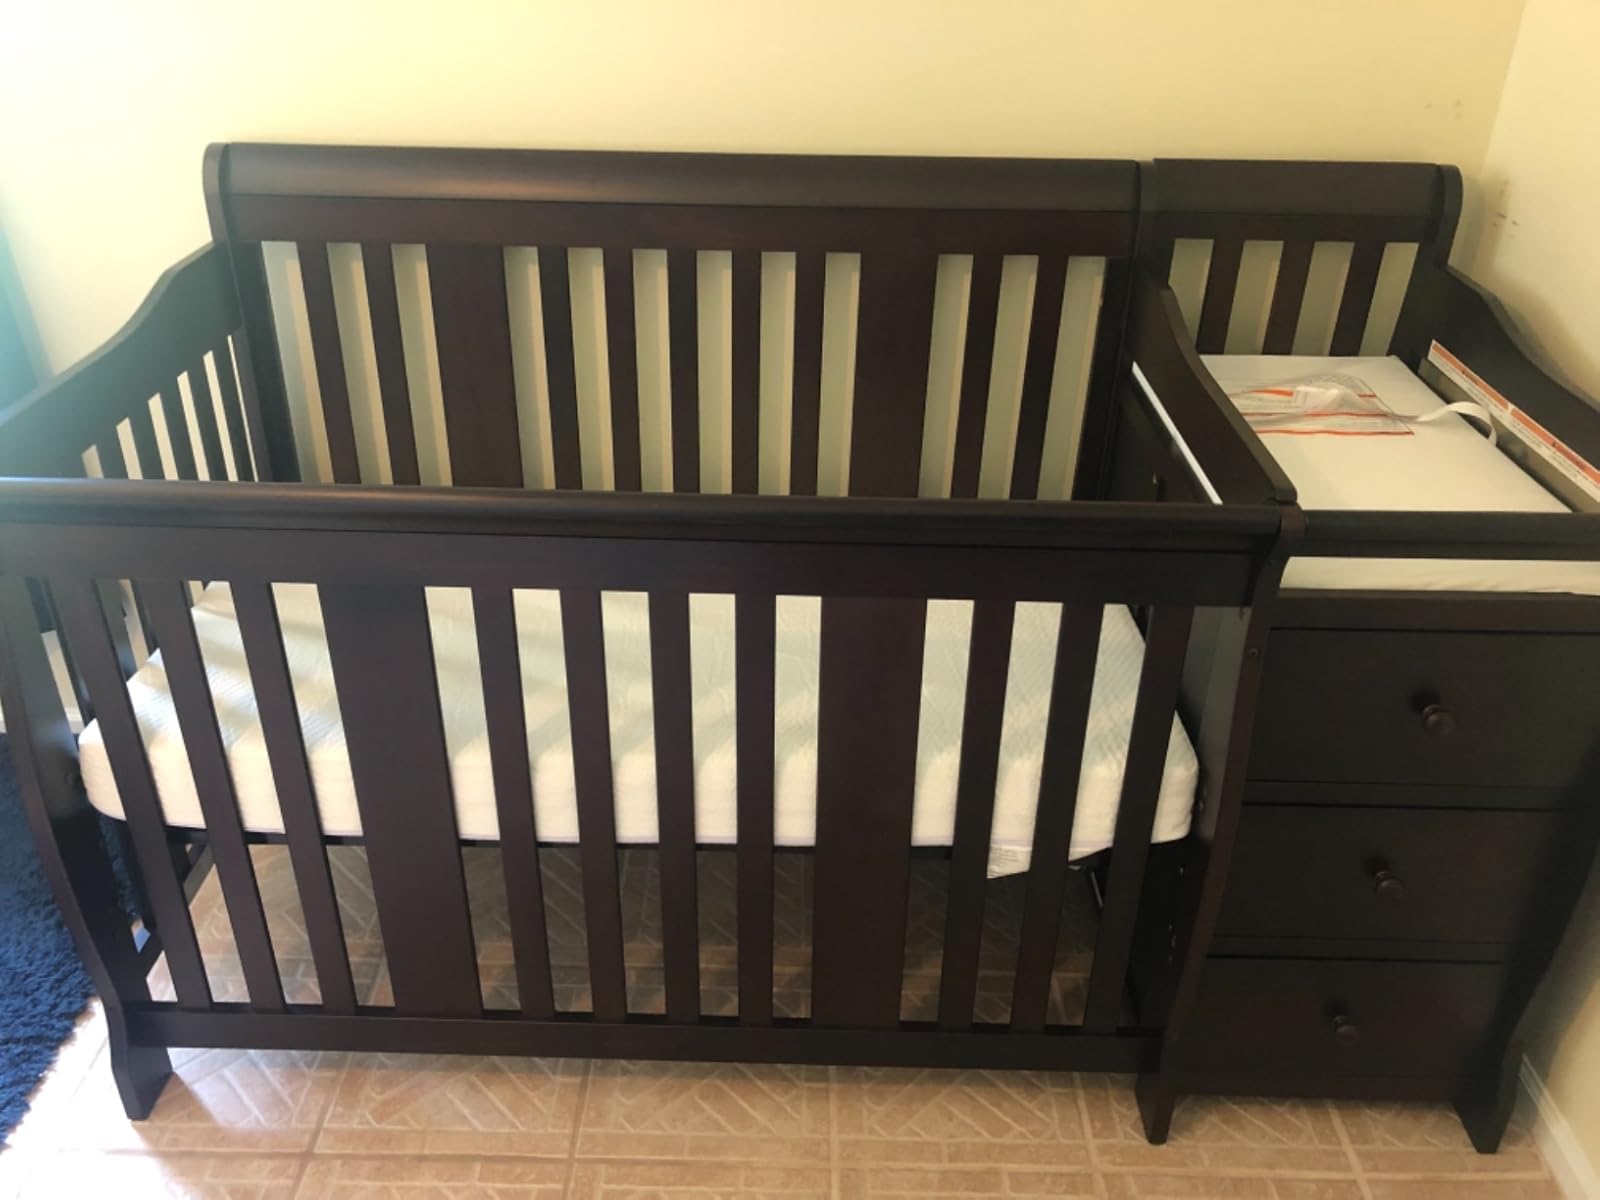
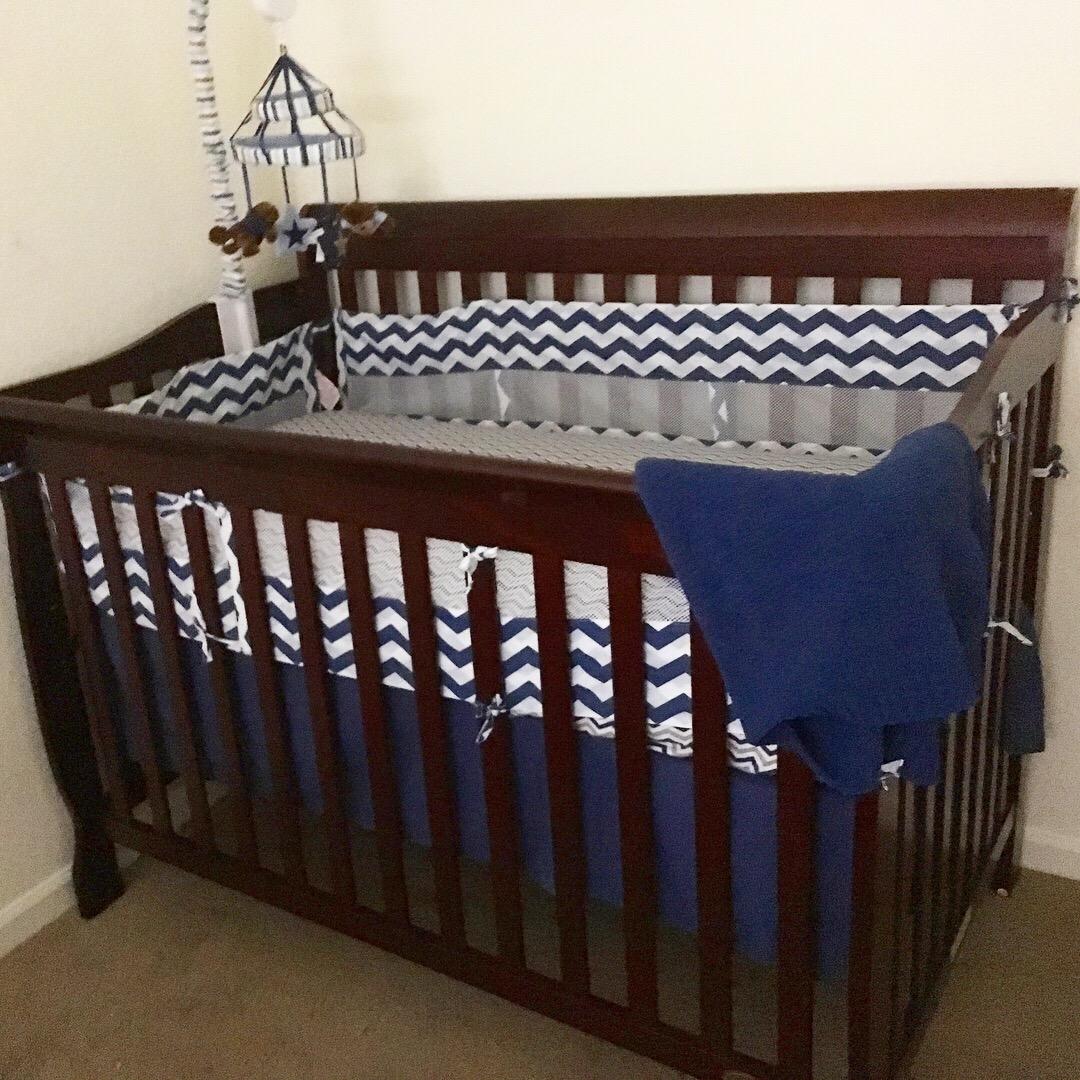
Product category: products_crib
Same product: no